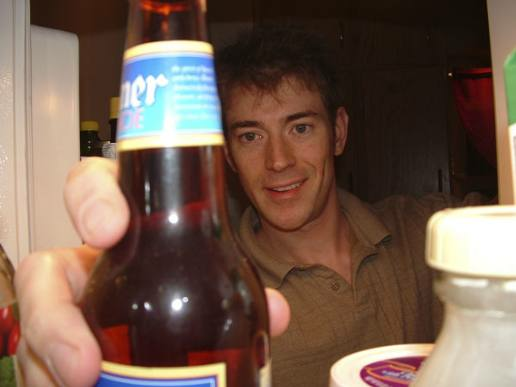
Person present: Yes